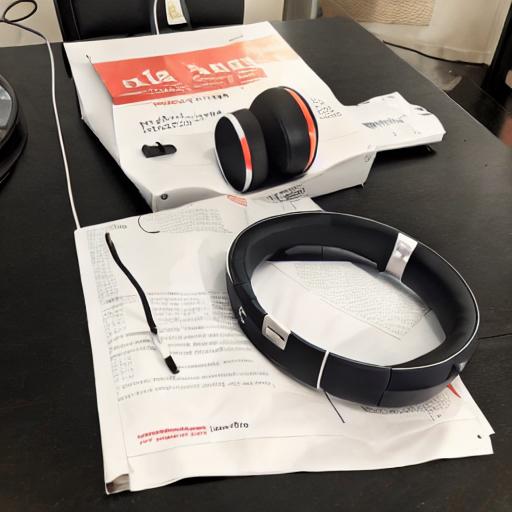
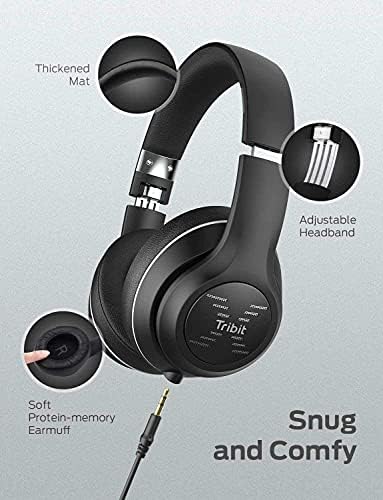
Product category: headphones
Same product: no